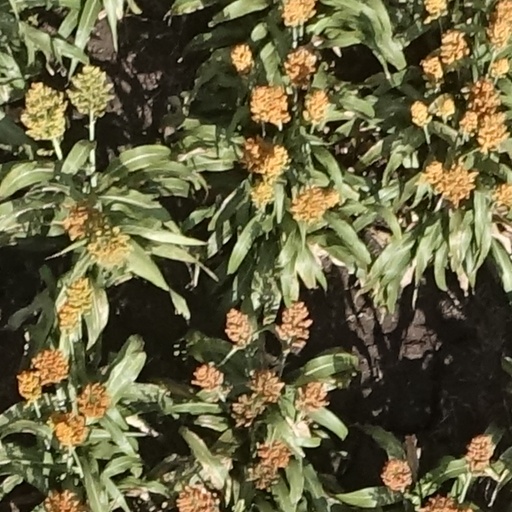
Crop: sorghum